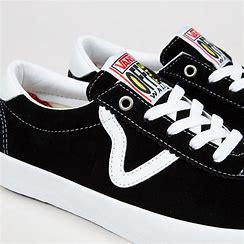
Brand: Vans
Model: Sport